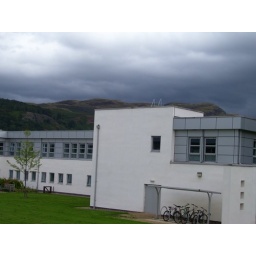
Some building on campus. Note the gnarly mountain in the back...